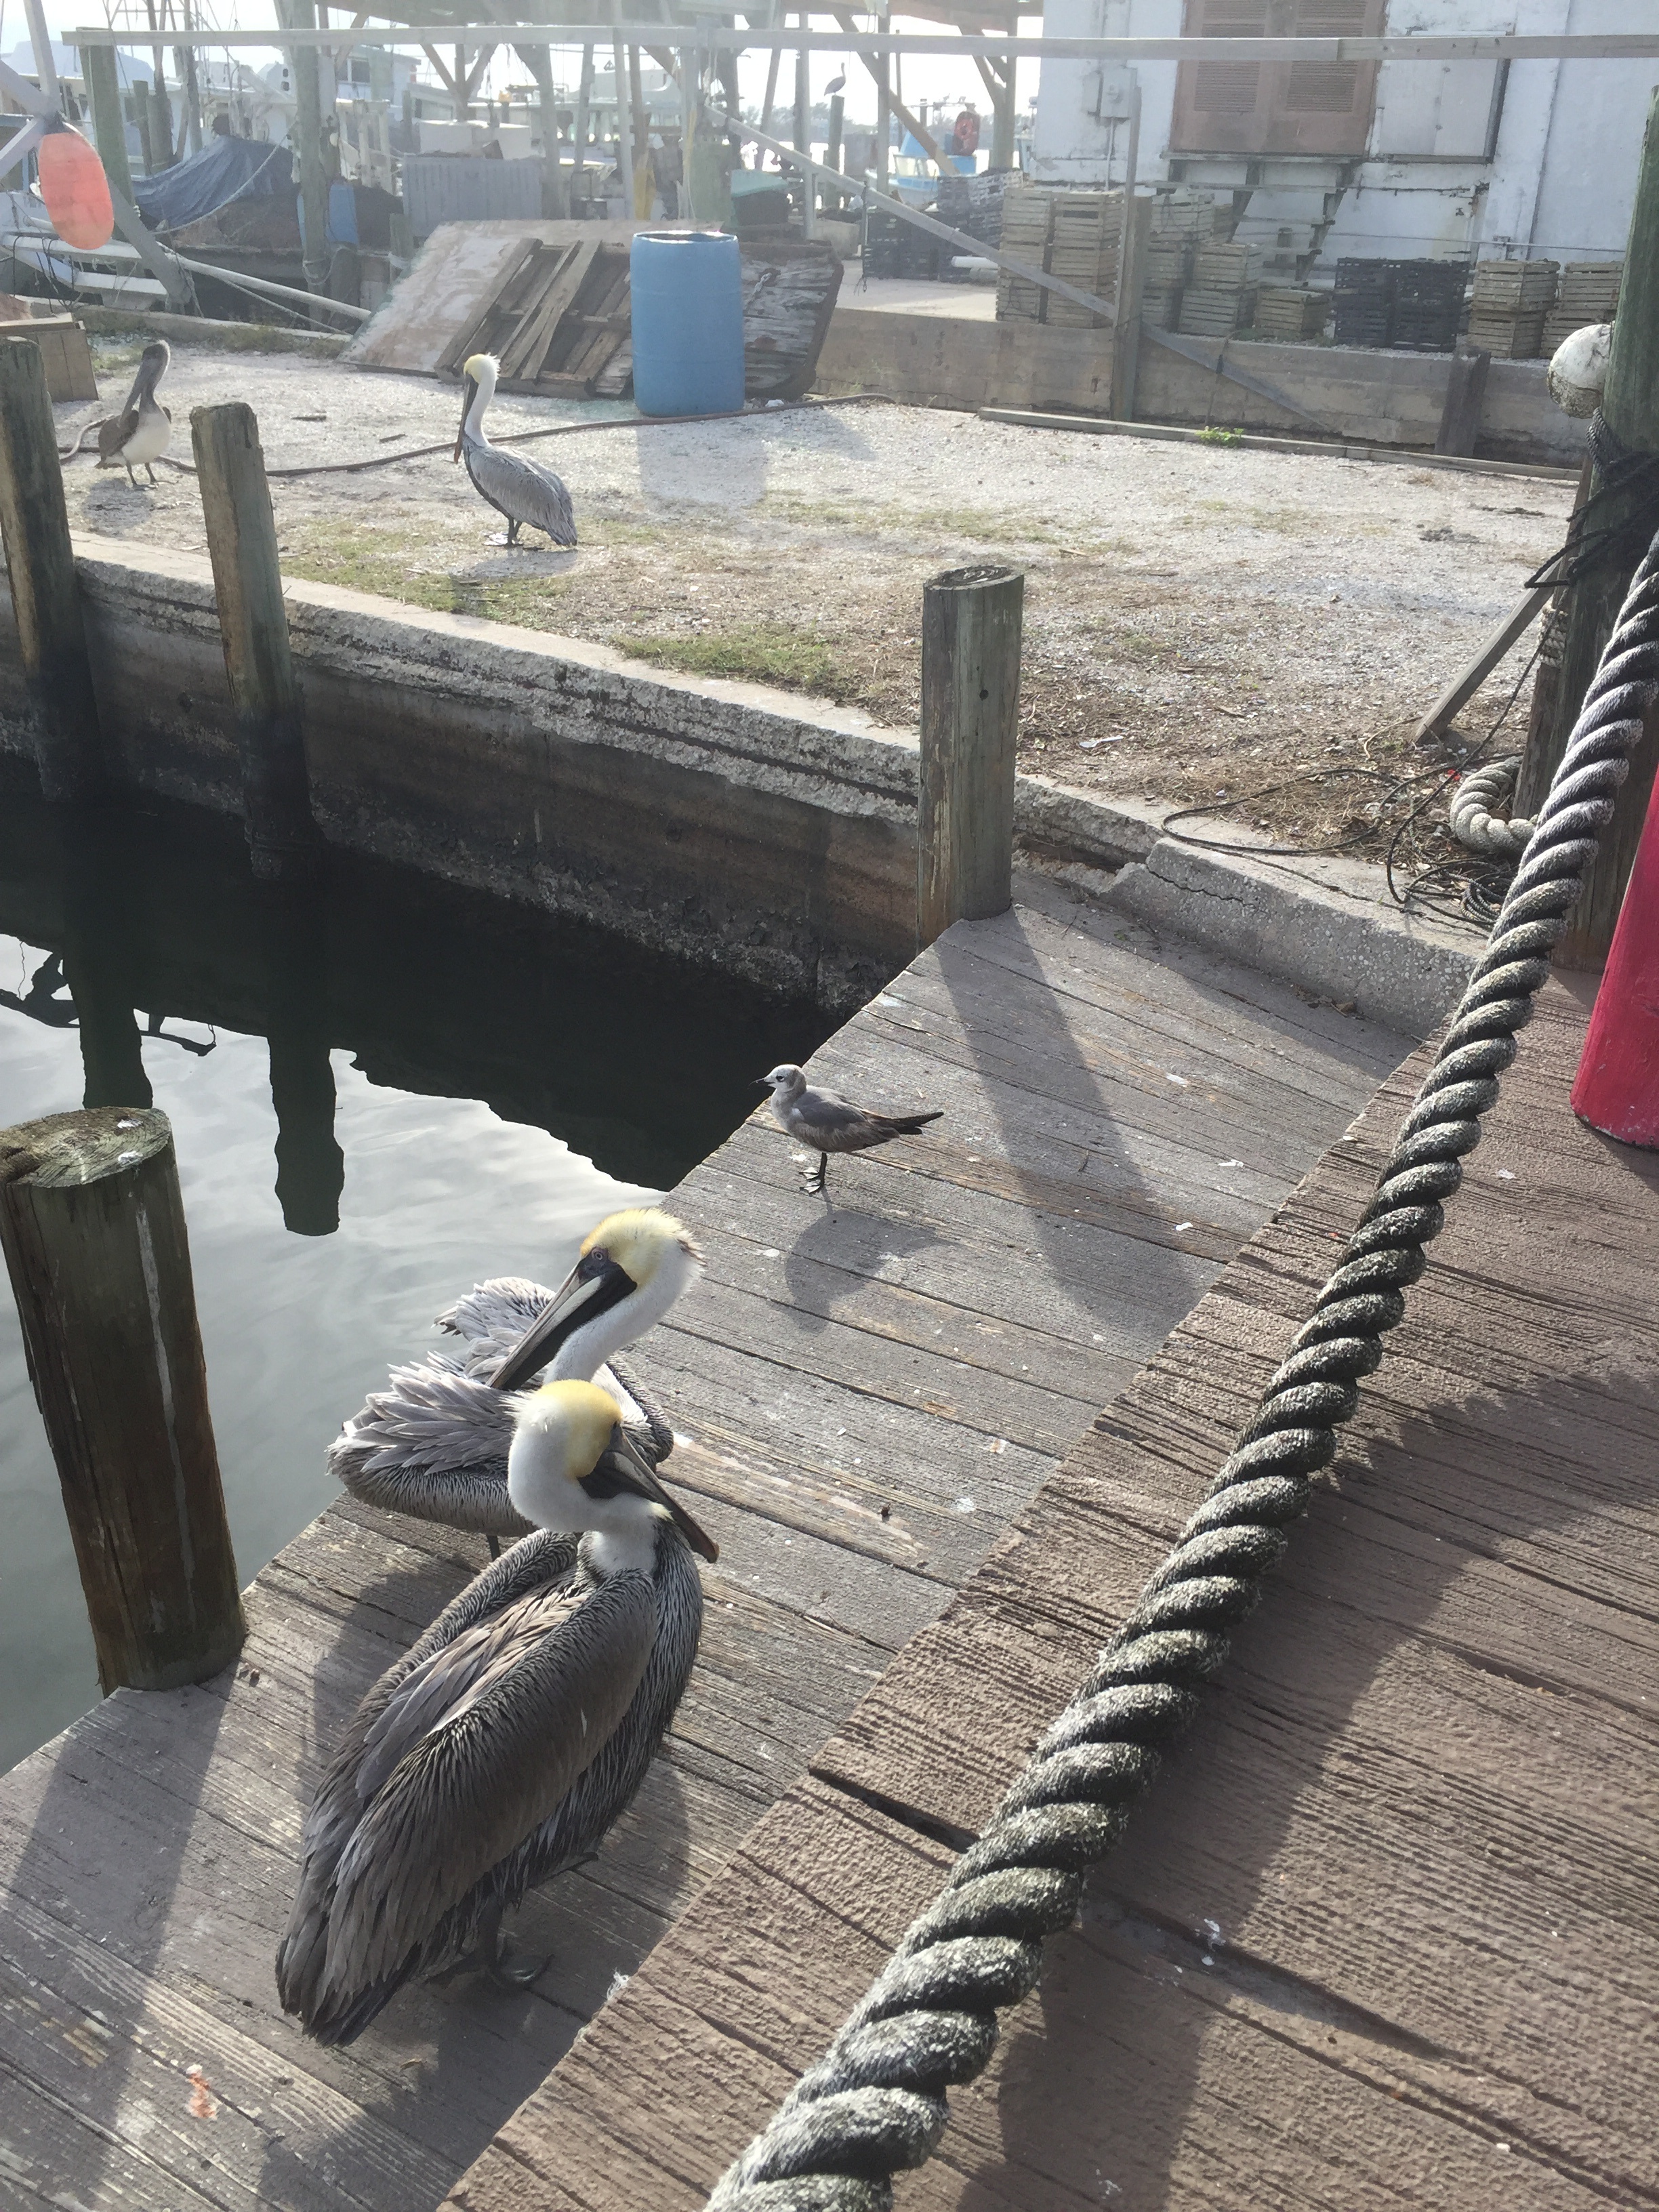
bird, walkway, waterway